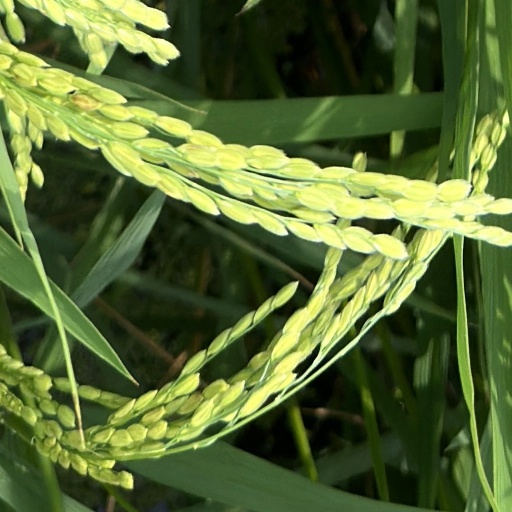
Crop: rice